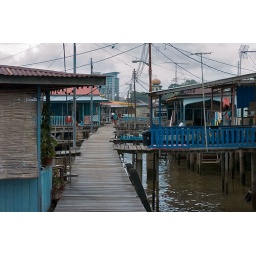
This is the largest water village in the world with more than 30,000 people living in those houses